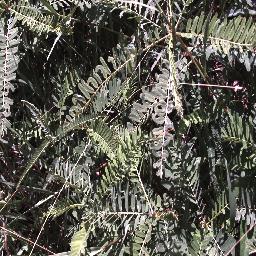
Label: negative